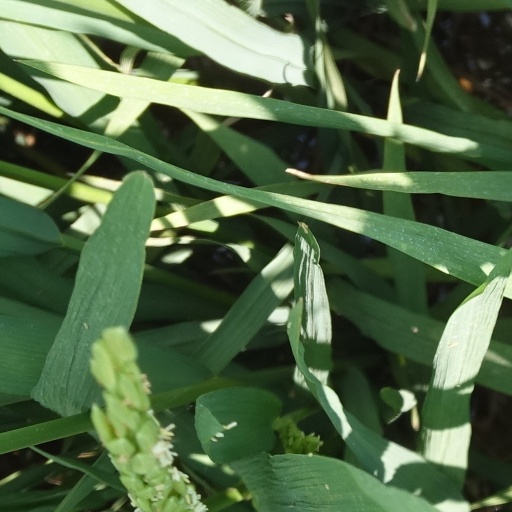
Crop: rice